The Country Wife

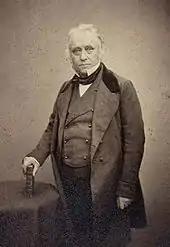
Thomas Macaulay abhorred Wycherley.

From its creation until the mid-20th century, "The Country Wife" was subject to both aesthetic praise and moral outrage. Many critics through the centuries have acknowledged its linguistic energy and wit, including even Victorians such as Leigh Hunt, who praised its literary quality in a selection of Restoration plays that he published in 1840 (itself a daring undertaking, for reputedly "obscene" plays that had been long out of print). However, in an influential review of Hunt's edition, Thomas Babington Macaulay swept aside questions of literary merit, claiming with indignation that "Wycherley's indecency is protected against the critics as a skunk is protected against the hunters. It is safe, because it is too filthy to handle and too noisome even to approach." Margery Pinchwife, regarded in Wycherley's own time as a purely comic character, was denounced by Macaulay as a scarlet woman who threw herself into "a licentious intrigue of the lowest and least sentimental kind".